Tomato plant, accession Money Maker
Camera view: vertical (180 deg); turntable rotation: 120 degrees
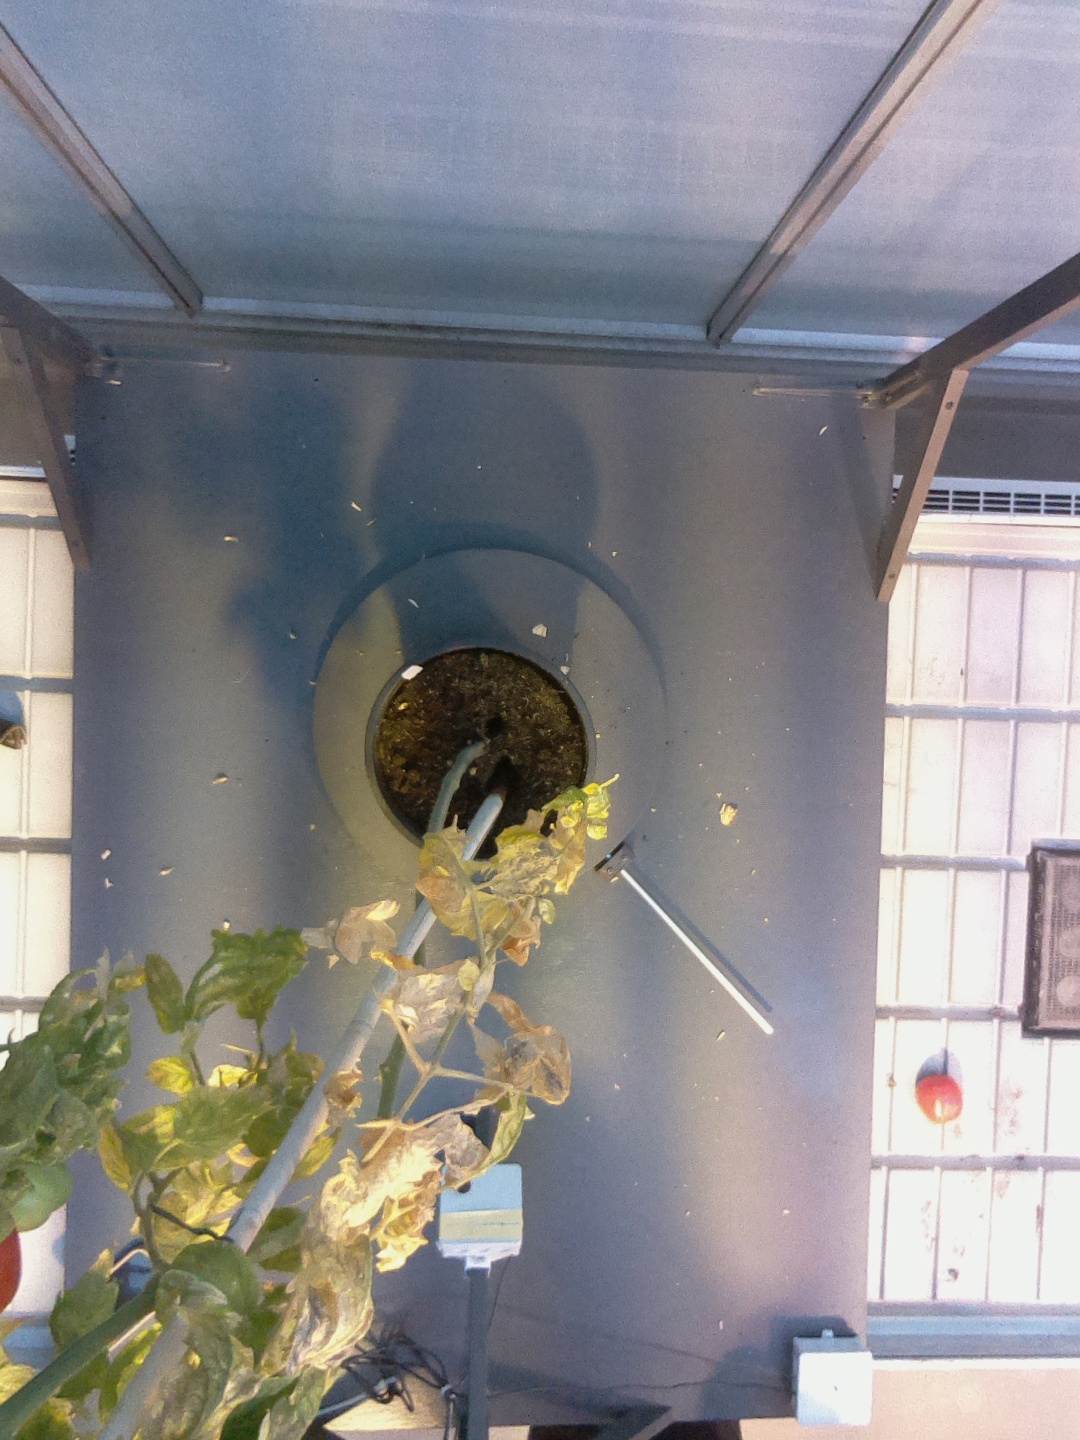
BBCH growth stage 83: 30%-40% of fruits show typical fully ripe color